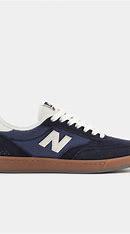
Brand: New
Model: Balance New Balance Numeric 440